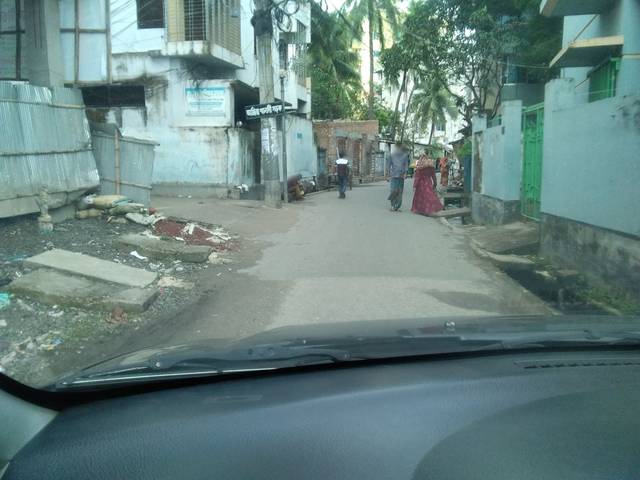
Region: Bangladesh
Coordinates: 22.82, 89.55